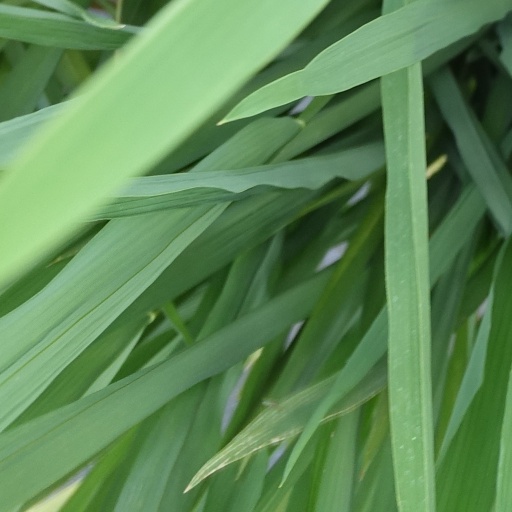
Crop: rice